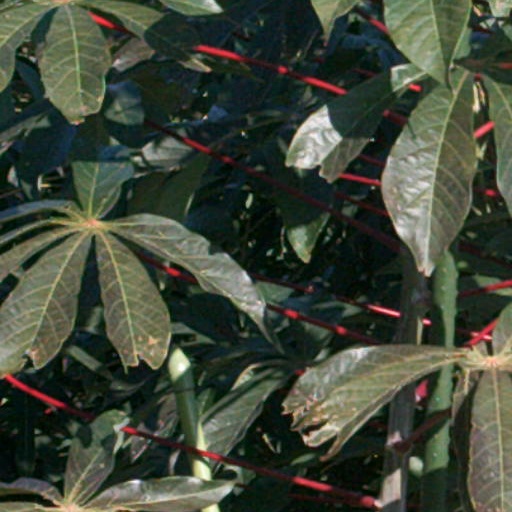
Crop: cassava